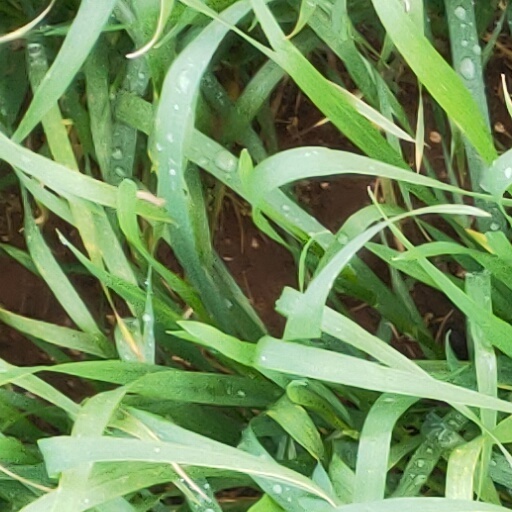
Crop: wheat